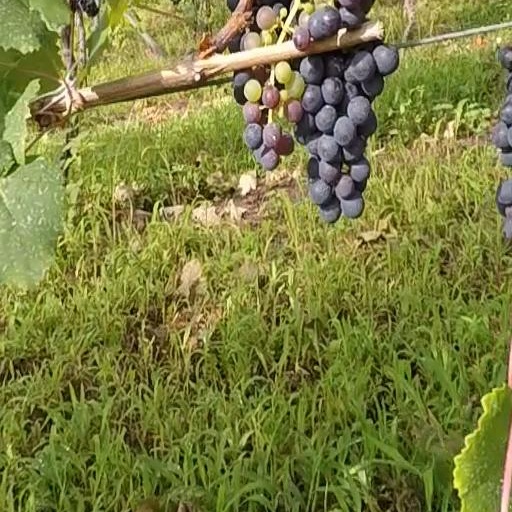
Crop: grape